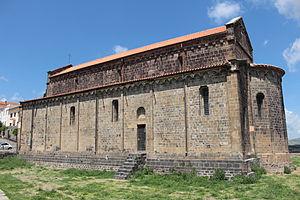
Église Santa Maria del Regno a Ardara en Sardaigne vue de l’arrière
Ardara est une commune italienne de la province de Sassari dans la région Sardaigne en Italie.